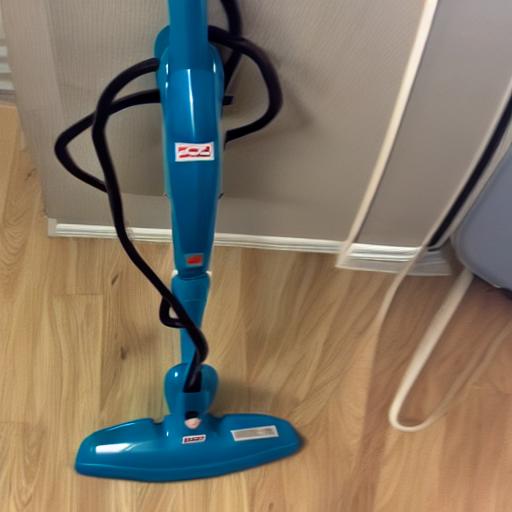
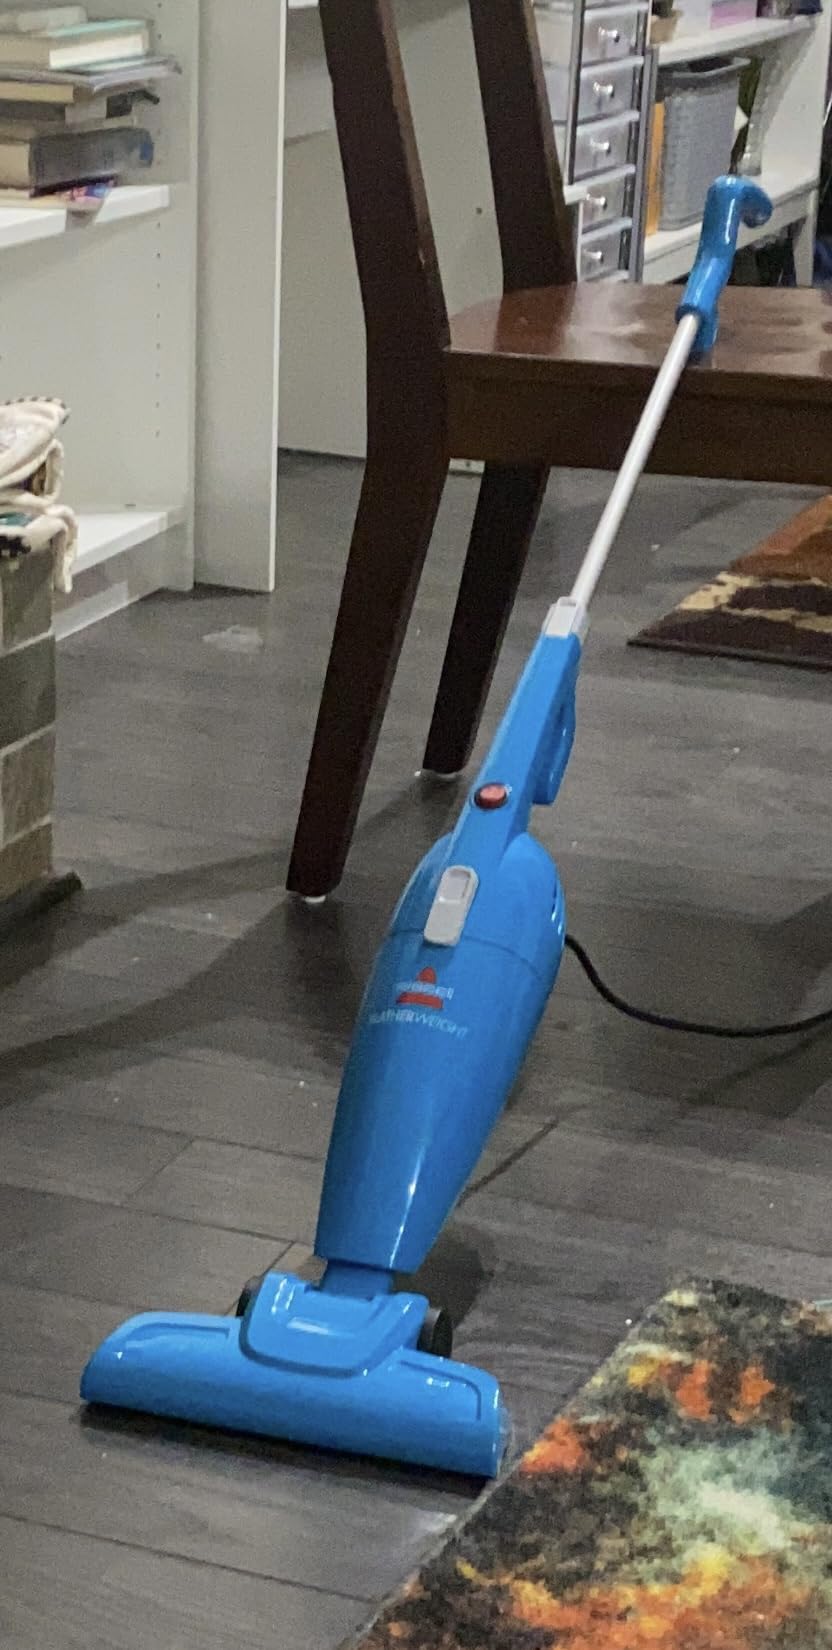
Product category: items_vacuum
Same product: no